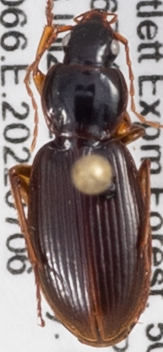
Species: Synuchus impunctatus
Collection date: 2022-07-06
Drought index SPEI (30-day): -1.376
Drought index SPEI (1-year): -0.692
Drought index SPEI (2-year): -1.28